Cottbus

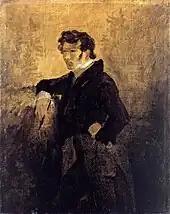
Carl Blechen - Self-Portrait

Cottbus is served by Cottbus Hauptbahnhof main railway station.